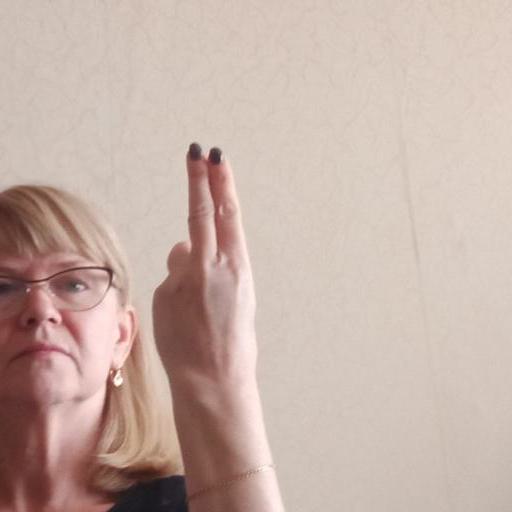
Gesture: two_up_inverted